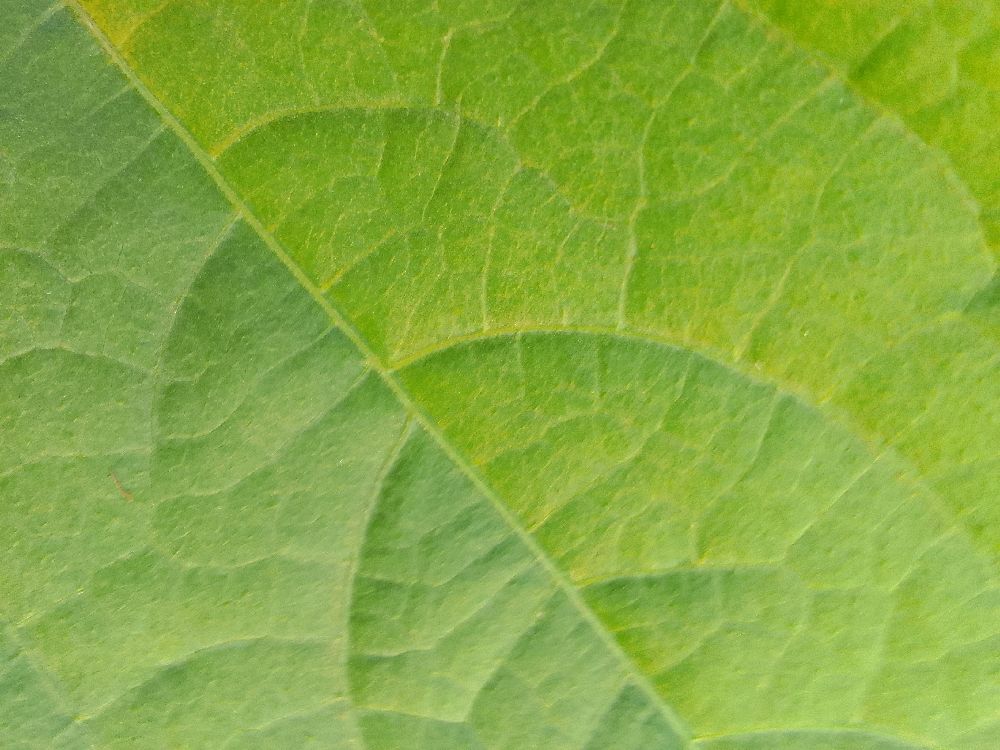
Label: healthy